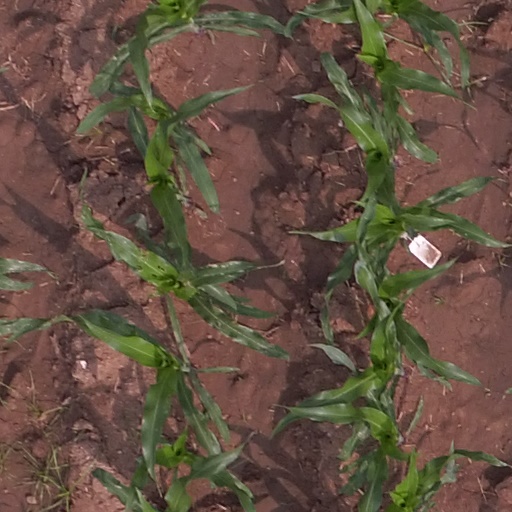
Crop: maize; corn